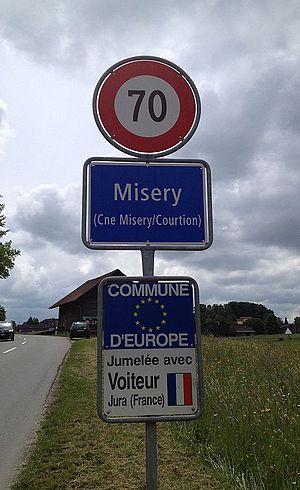
Panneau à l'entrée de la localité de Misery, canton de Fribourg, Suisse